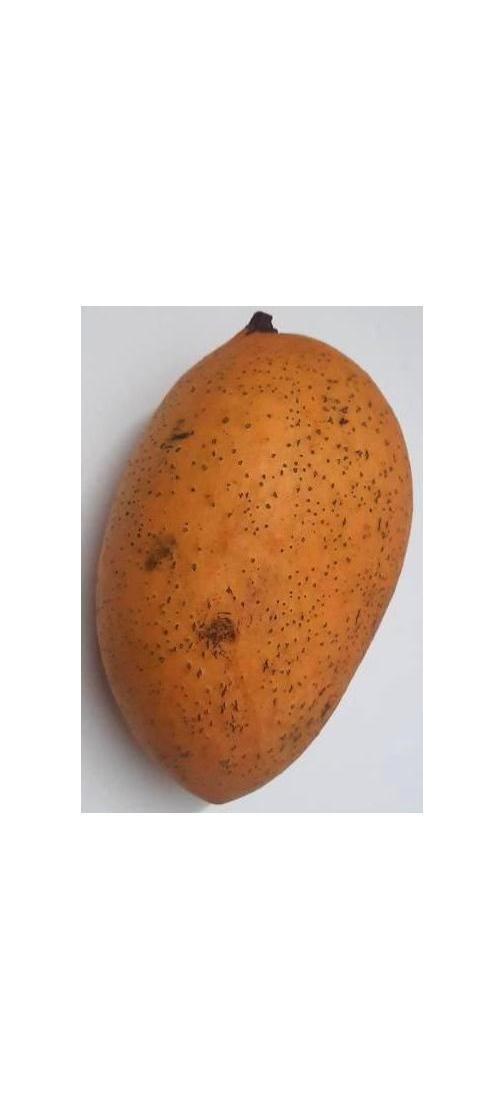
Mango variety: Ashshina Classic